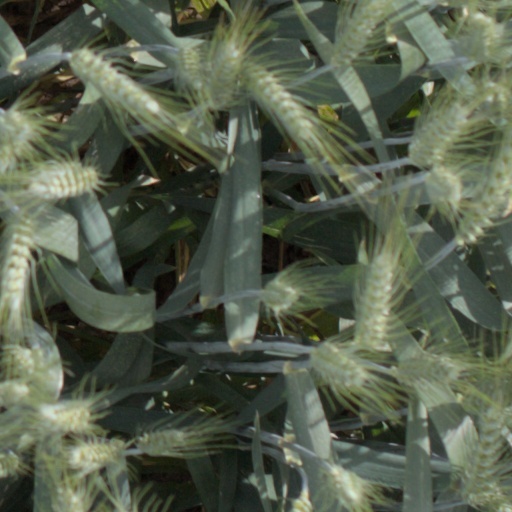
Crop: wheat